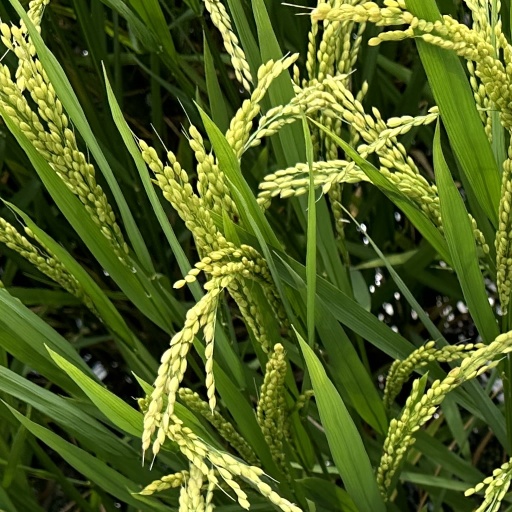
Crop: rice